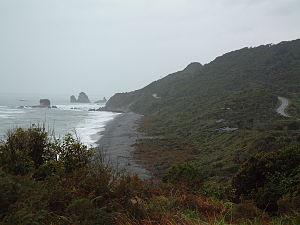
Le cap Foulwind est un promontoire proéminent de la région de la West Coast, situé dans l’Île du Sud de la Nouvelle-Zélande et dominant la Mer de Tasman.